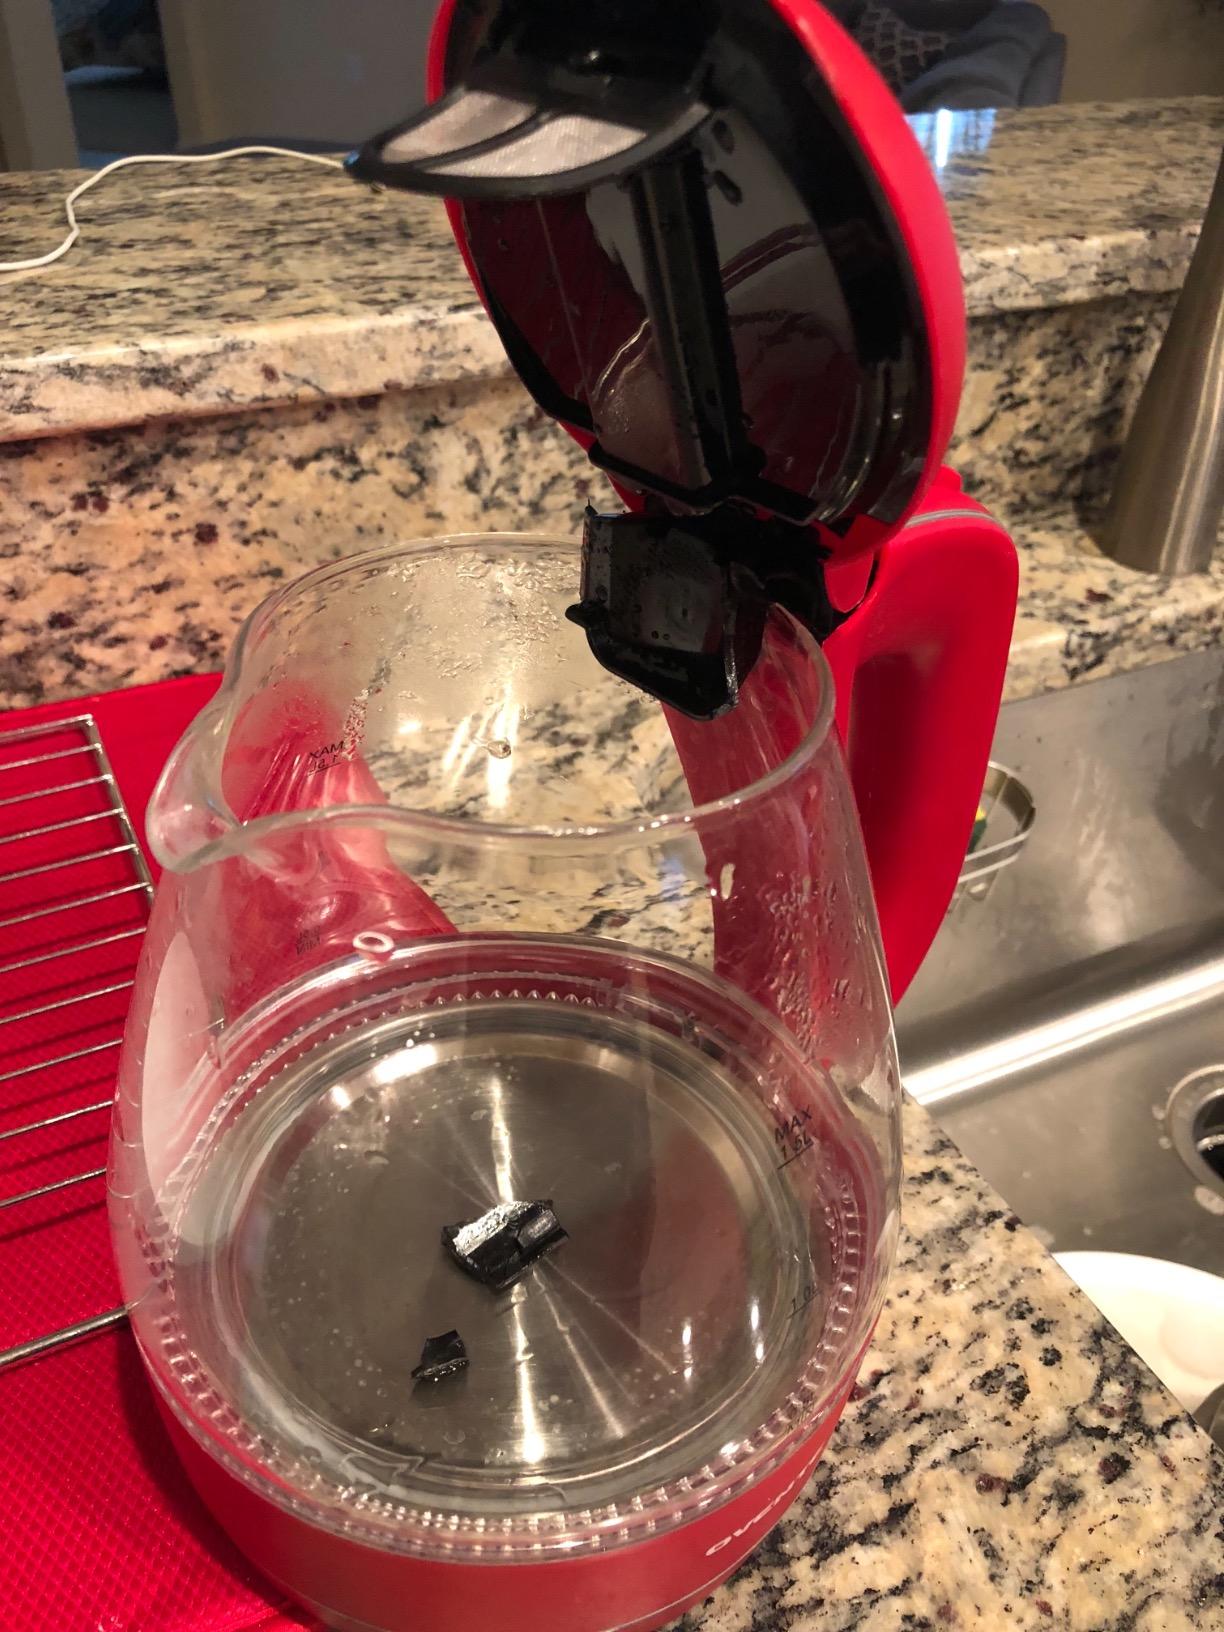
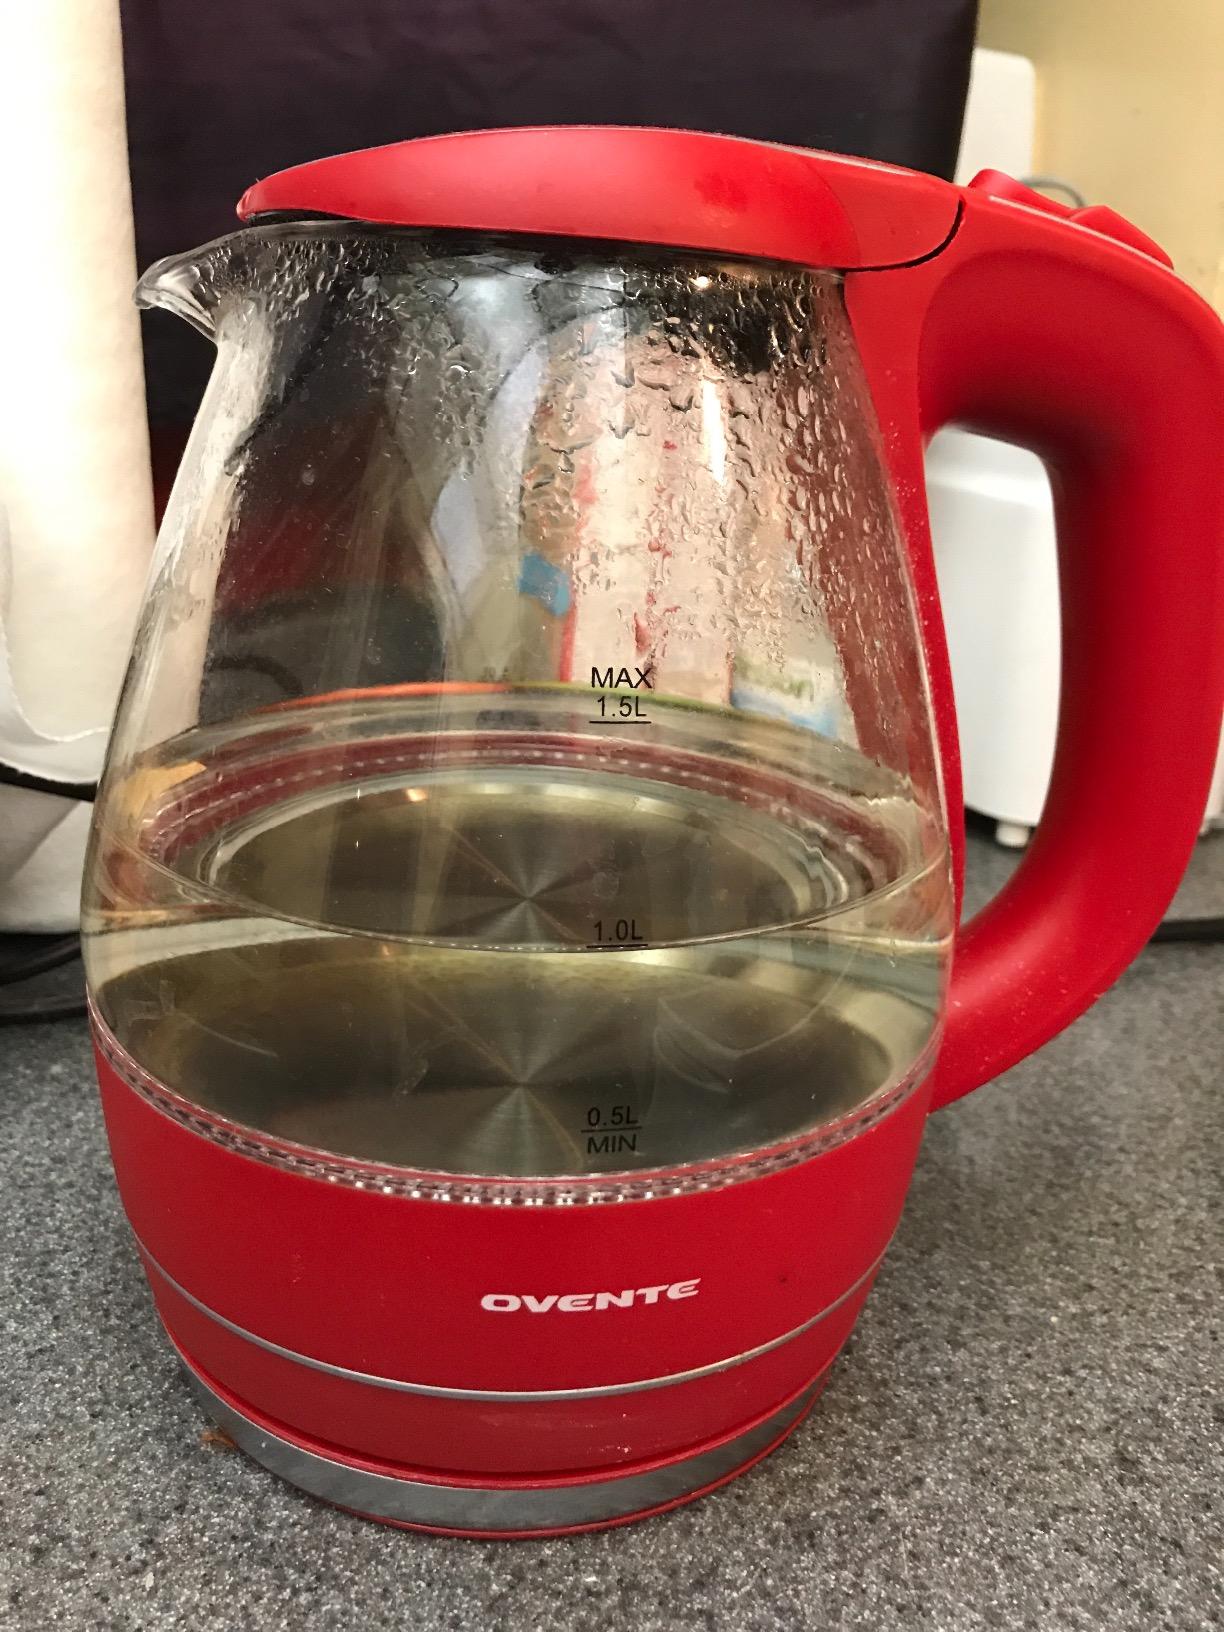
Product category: items_kettle
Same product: yes